History of Cluj-Napoca

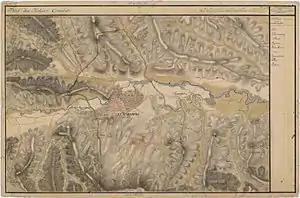

The Romans conquered Dacia between AD 101 and 106 under Trajan, and a Roman settlement of Napoca is first recorded on a milestone found in 1758 in the nearby Aiton commune.